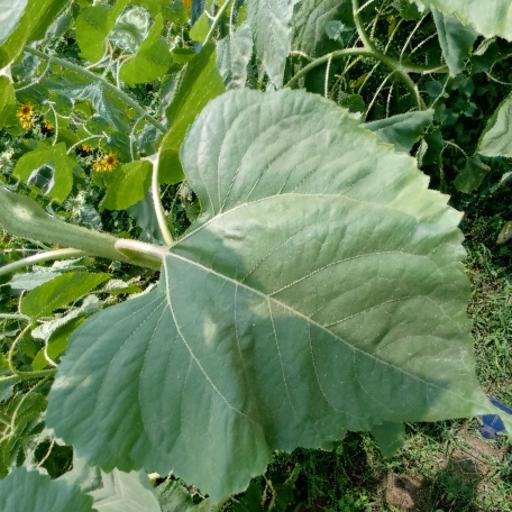
Label: Fresh_leaf